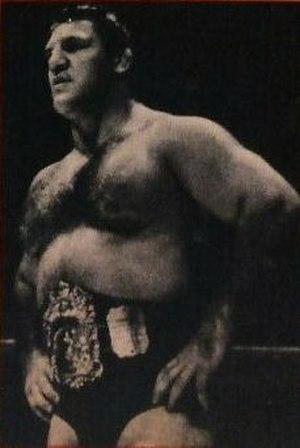
Bruno Sammartino en couverture du magazine Inside Wrestling de novembre 1972